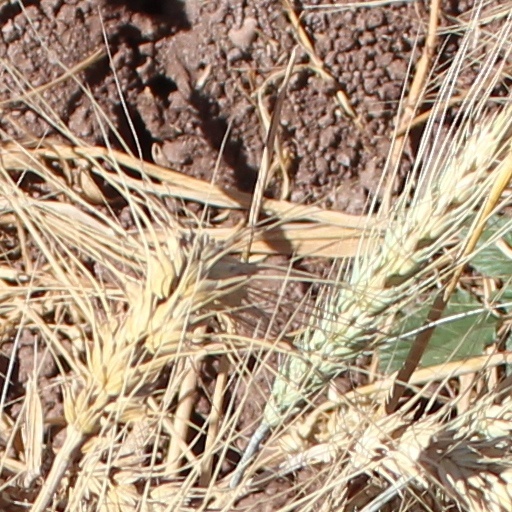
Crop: wheat